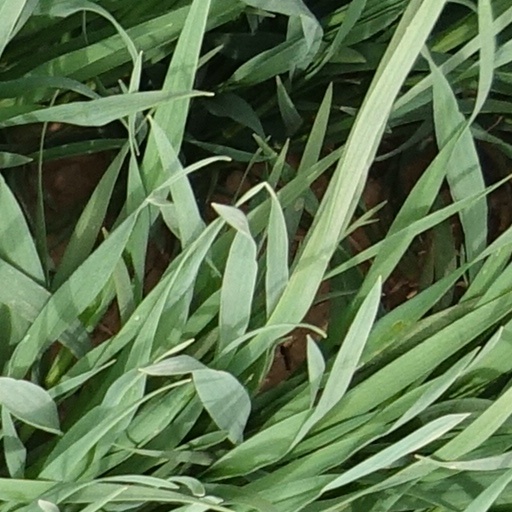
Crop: wheat